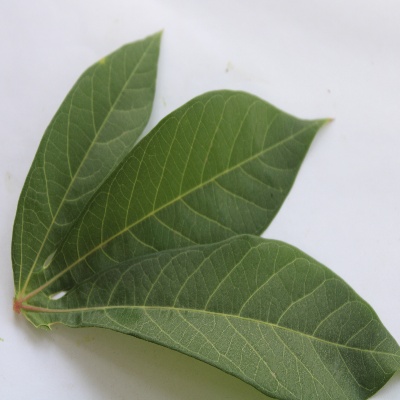
Crop: Cassava
Condition: healthy